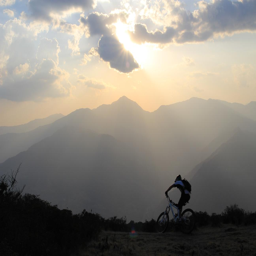
evening sun over the mountains